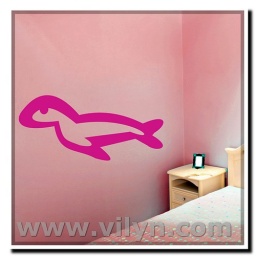
Children bedroom in blue style with doves